739

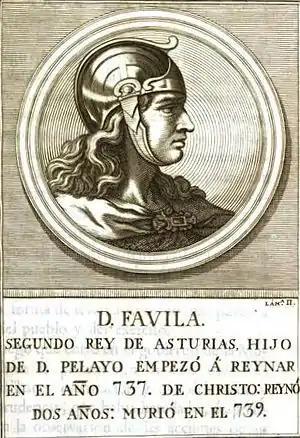
King Favila of Asturias (Spain)

Year 739 (DCCXXXIX) was a common year starting on Thursday of the Julian calendar. The denomination 739 for this year has been used since the early medieval period, when the Anno Domini calendar era became the prevalent method in Europe for naming years.